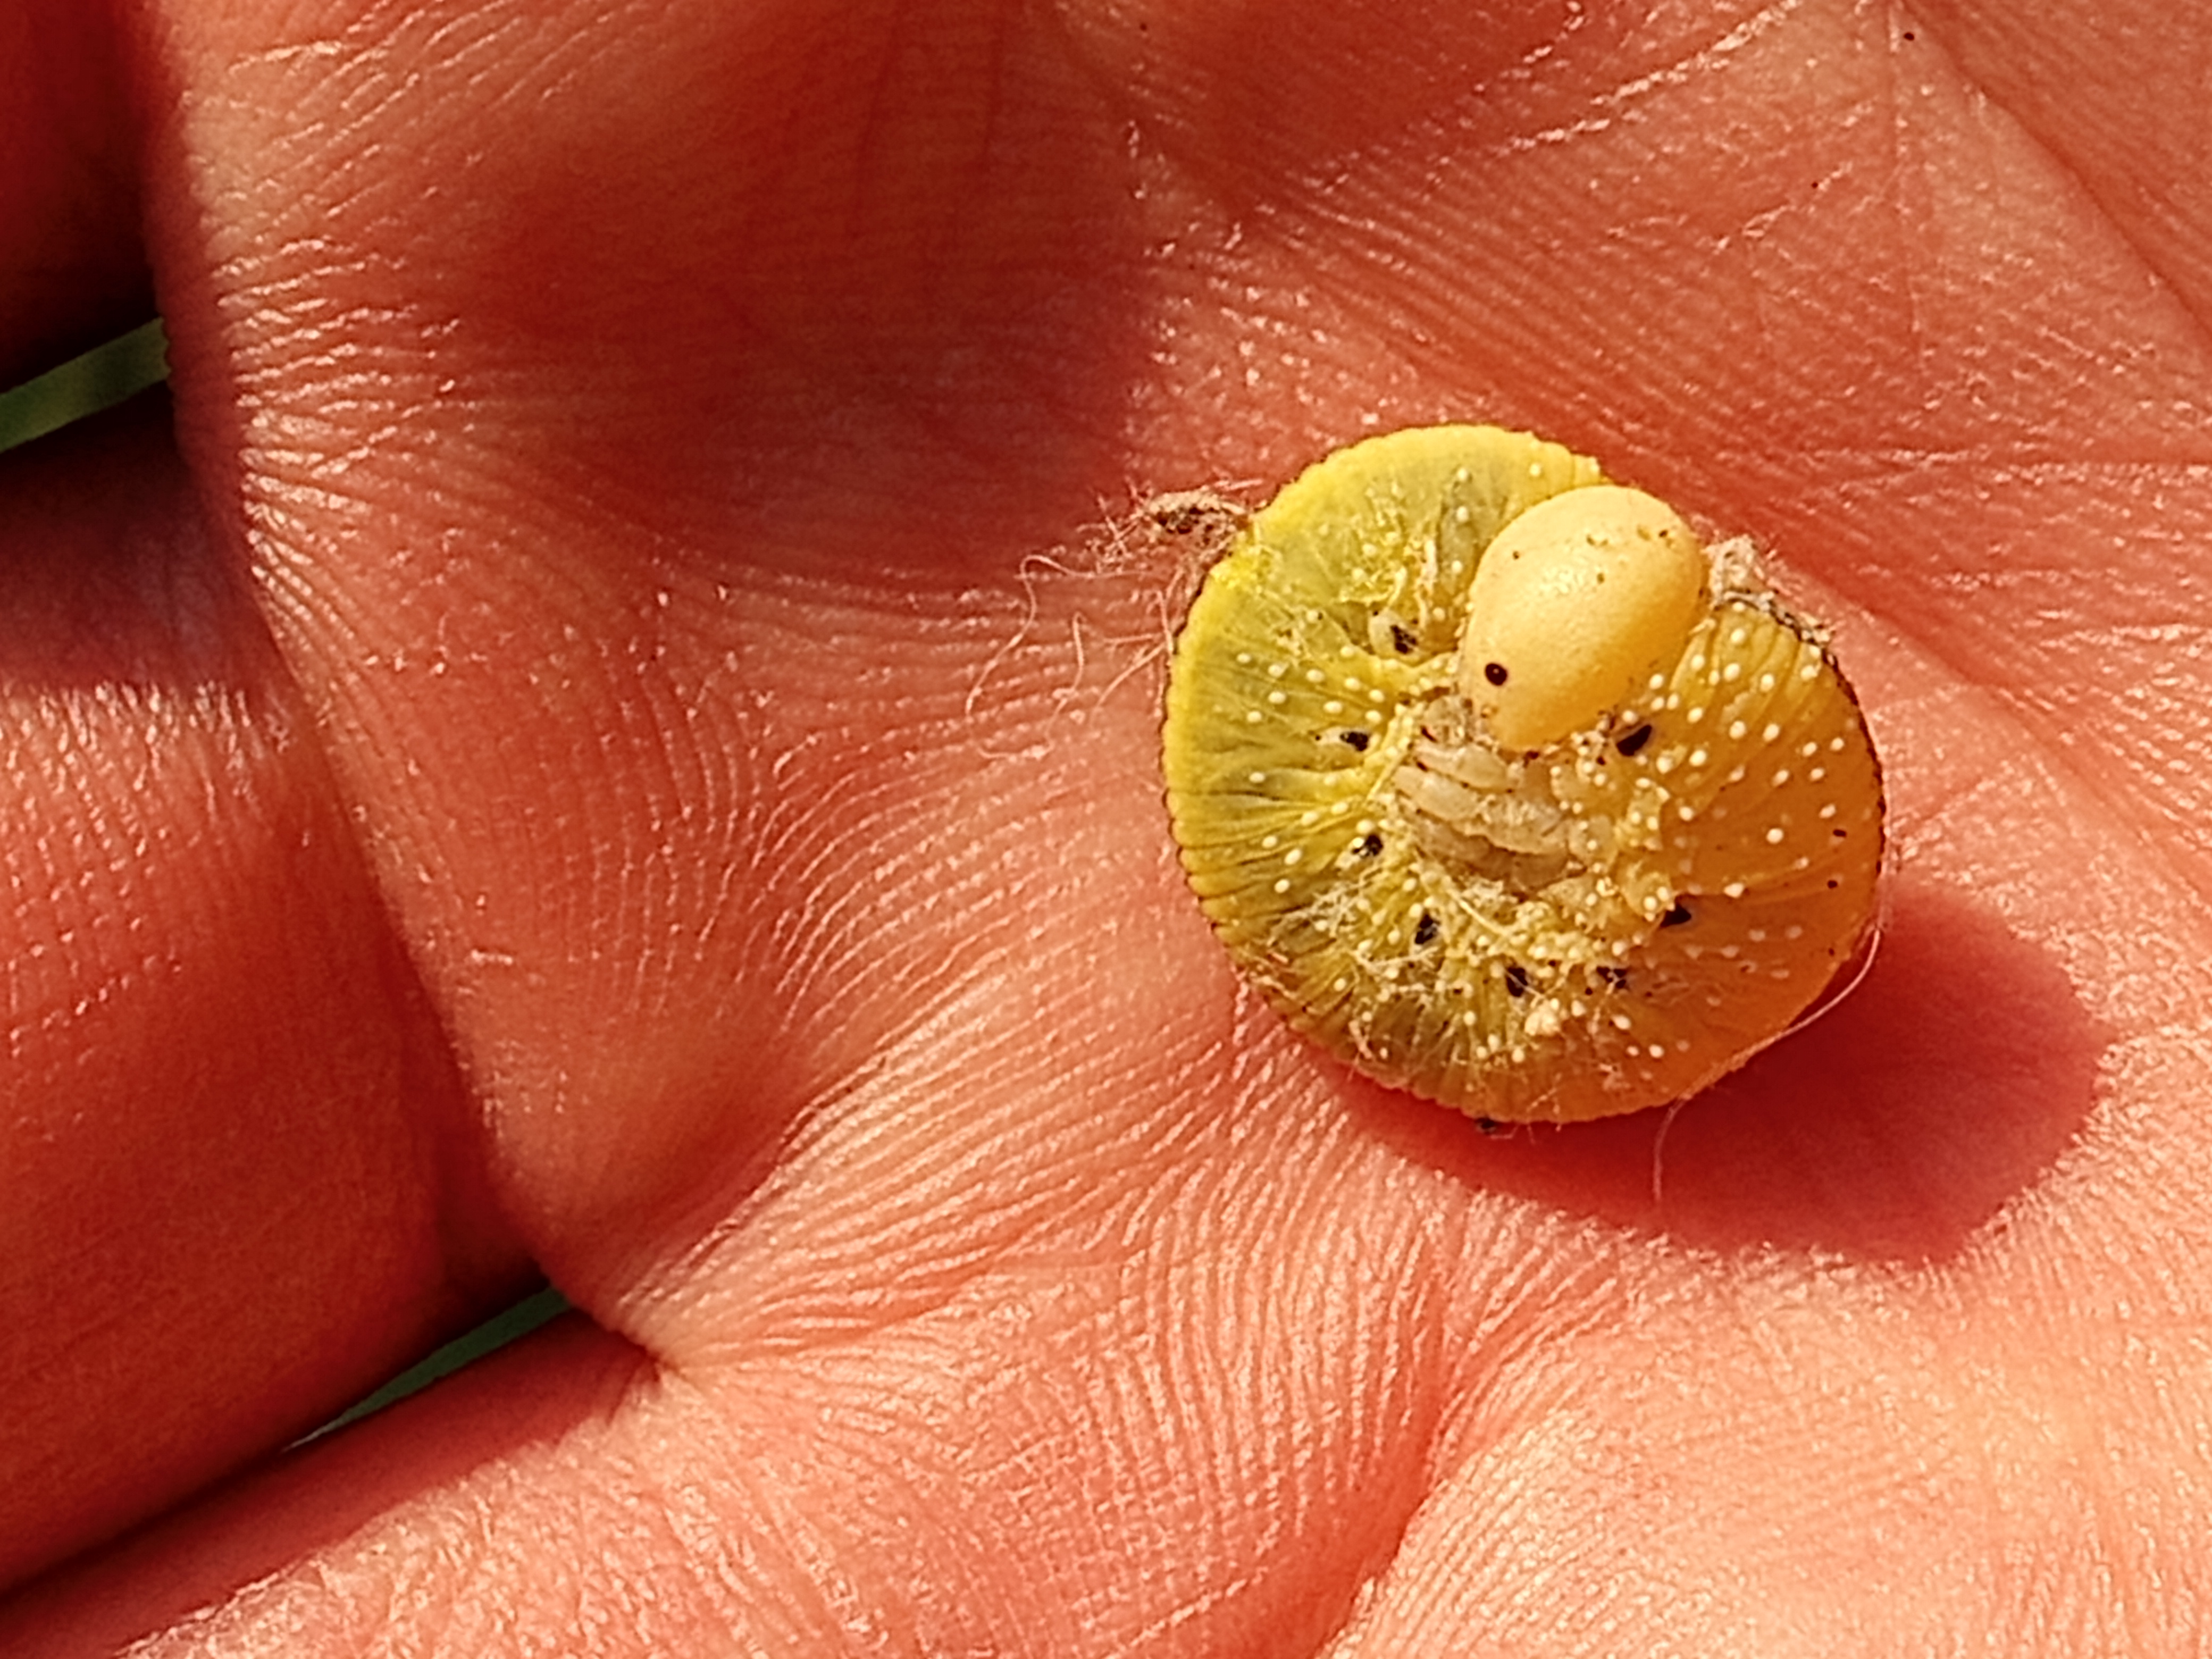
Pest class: occasional_pest